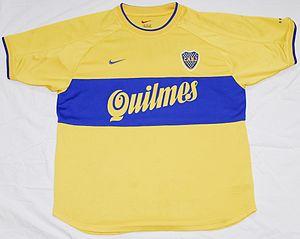
Le Club Atlético Boca Juniors est un club omnisports argentin fondé le 3 avril 1905. Basé dans le quartier populaire de La Boca à Buenos Aires, la capitale argentine, le club est notamment connu pour les succès de sa section de football, très populaire en Argentine, seule équipe à n'avoir jamais quitté l'élite du championnat d'Argentine depuis son accession en 1913.